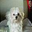
Label: dog